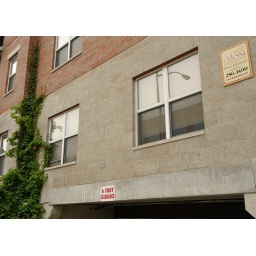
neg: flat cast stone baseneg: band above light base and below red brick gets lostneg: very flat look